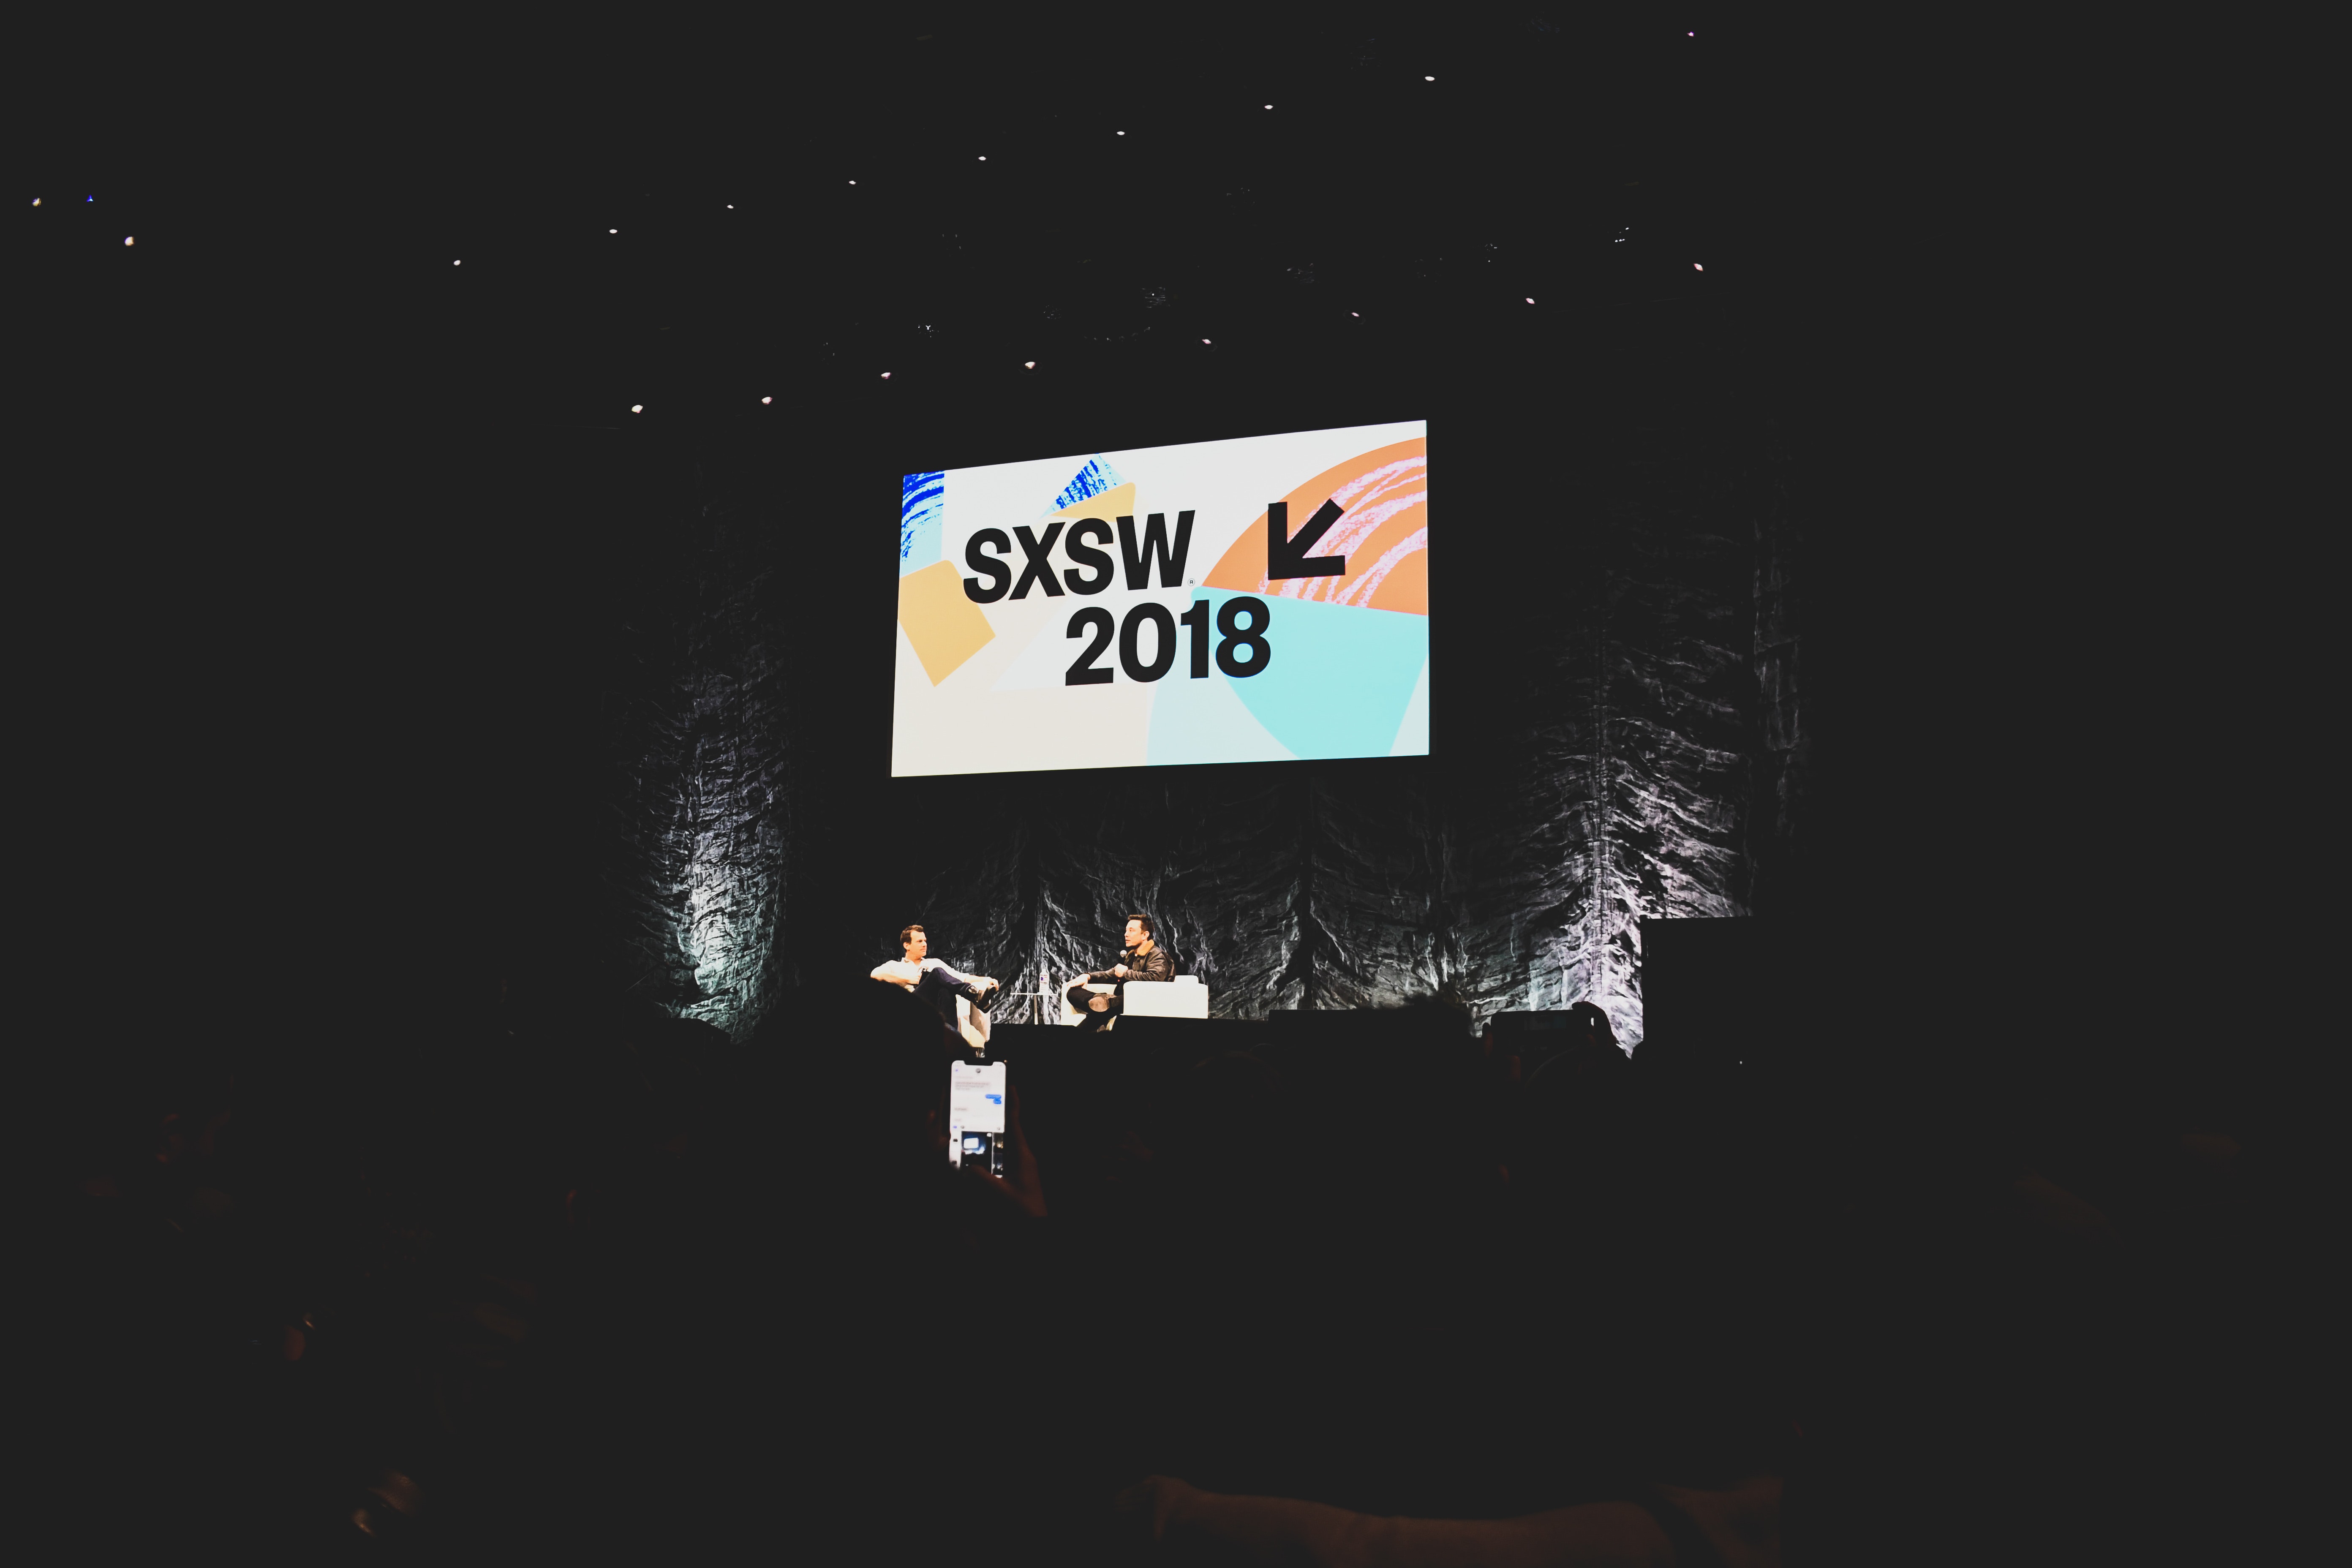
text, font, logo, graphic design, design, graphics, brand, poster, advertising, photography, space, illustration, signage, art